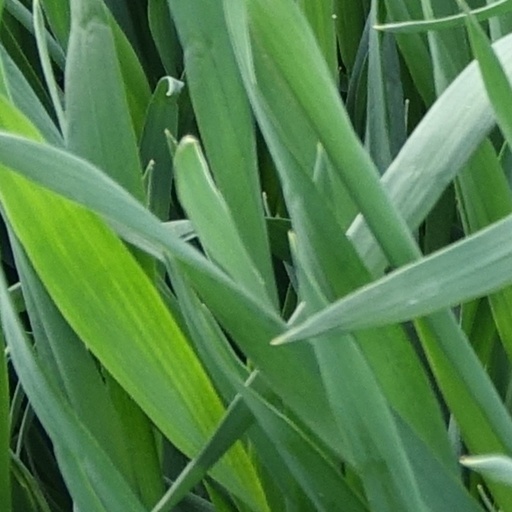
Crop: wheat